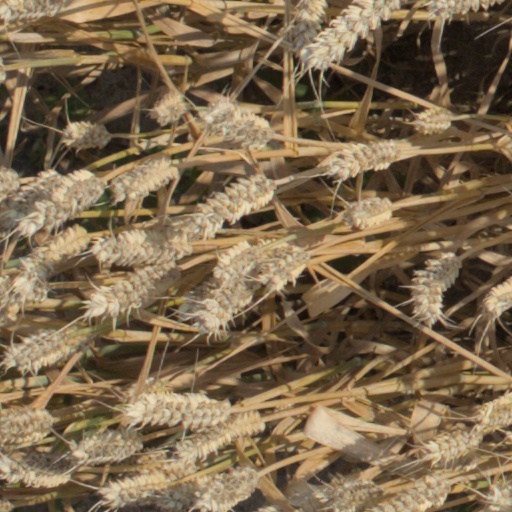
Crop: wheat